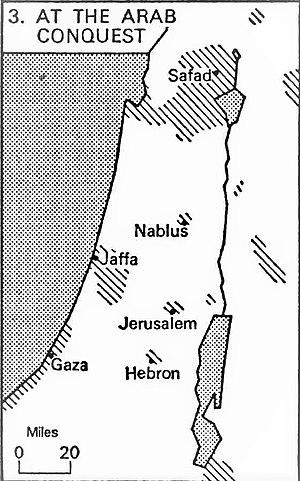
La Galilée est une large région située dans le nord d'Israël, traditionnellement divisée en trois parties:
L'histoire des Juifs en terre d'Israël se développe sur près de 3000 ans et témoigne, malgré la dispersion des Juifs, de l'importance particulière, pour eux, de la terre d'Israël.
L’ancien Yishouv se réfère à la communauté juive qui vivait en terre d'Israël de la destruction du Second Temple, en 70 à la première Aliyah en 1881, qui résulte de l'immigration sioniste.